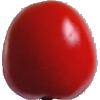
Label: Tomato 4